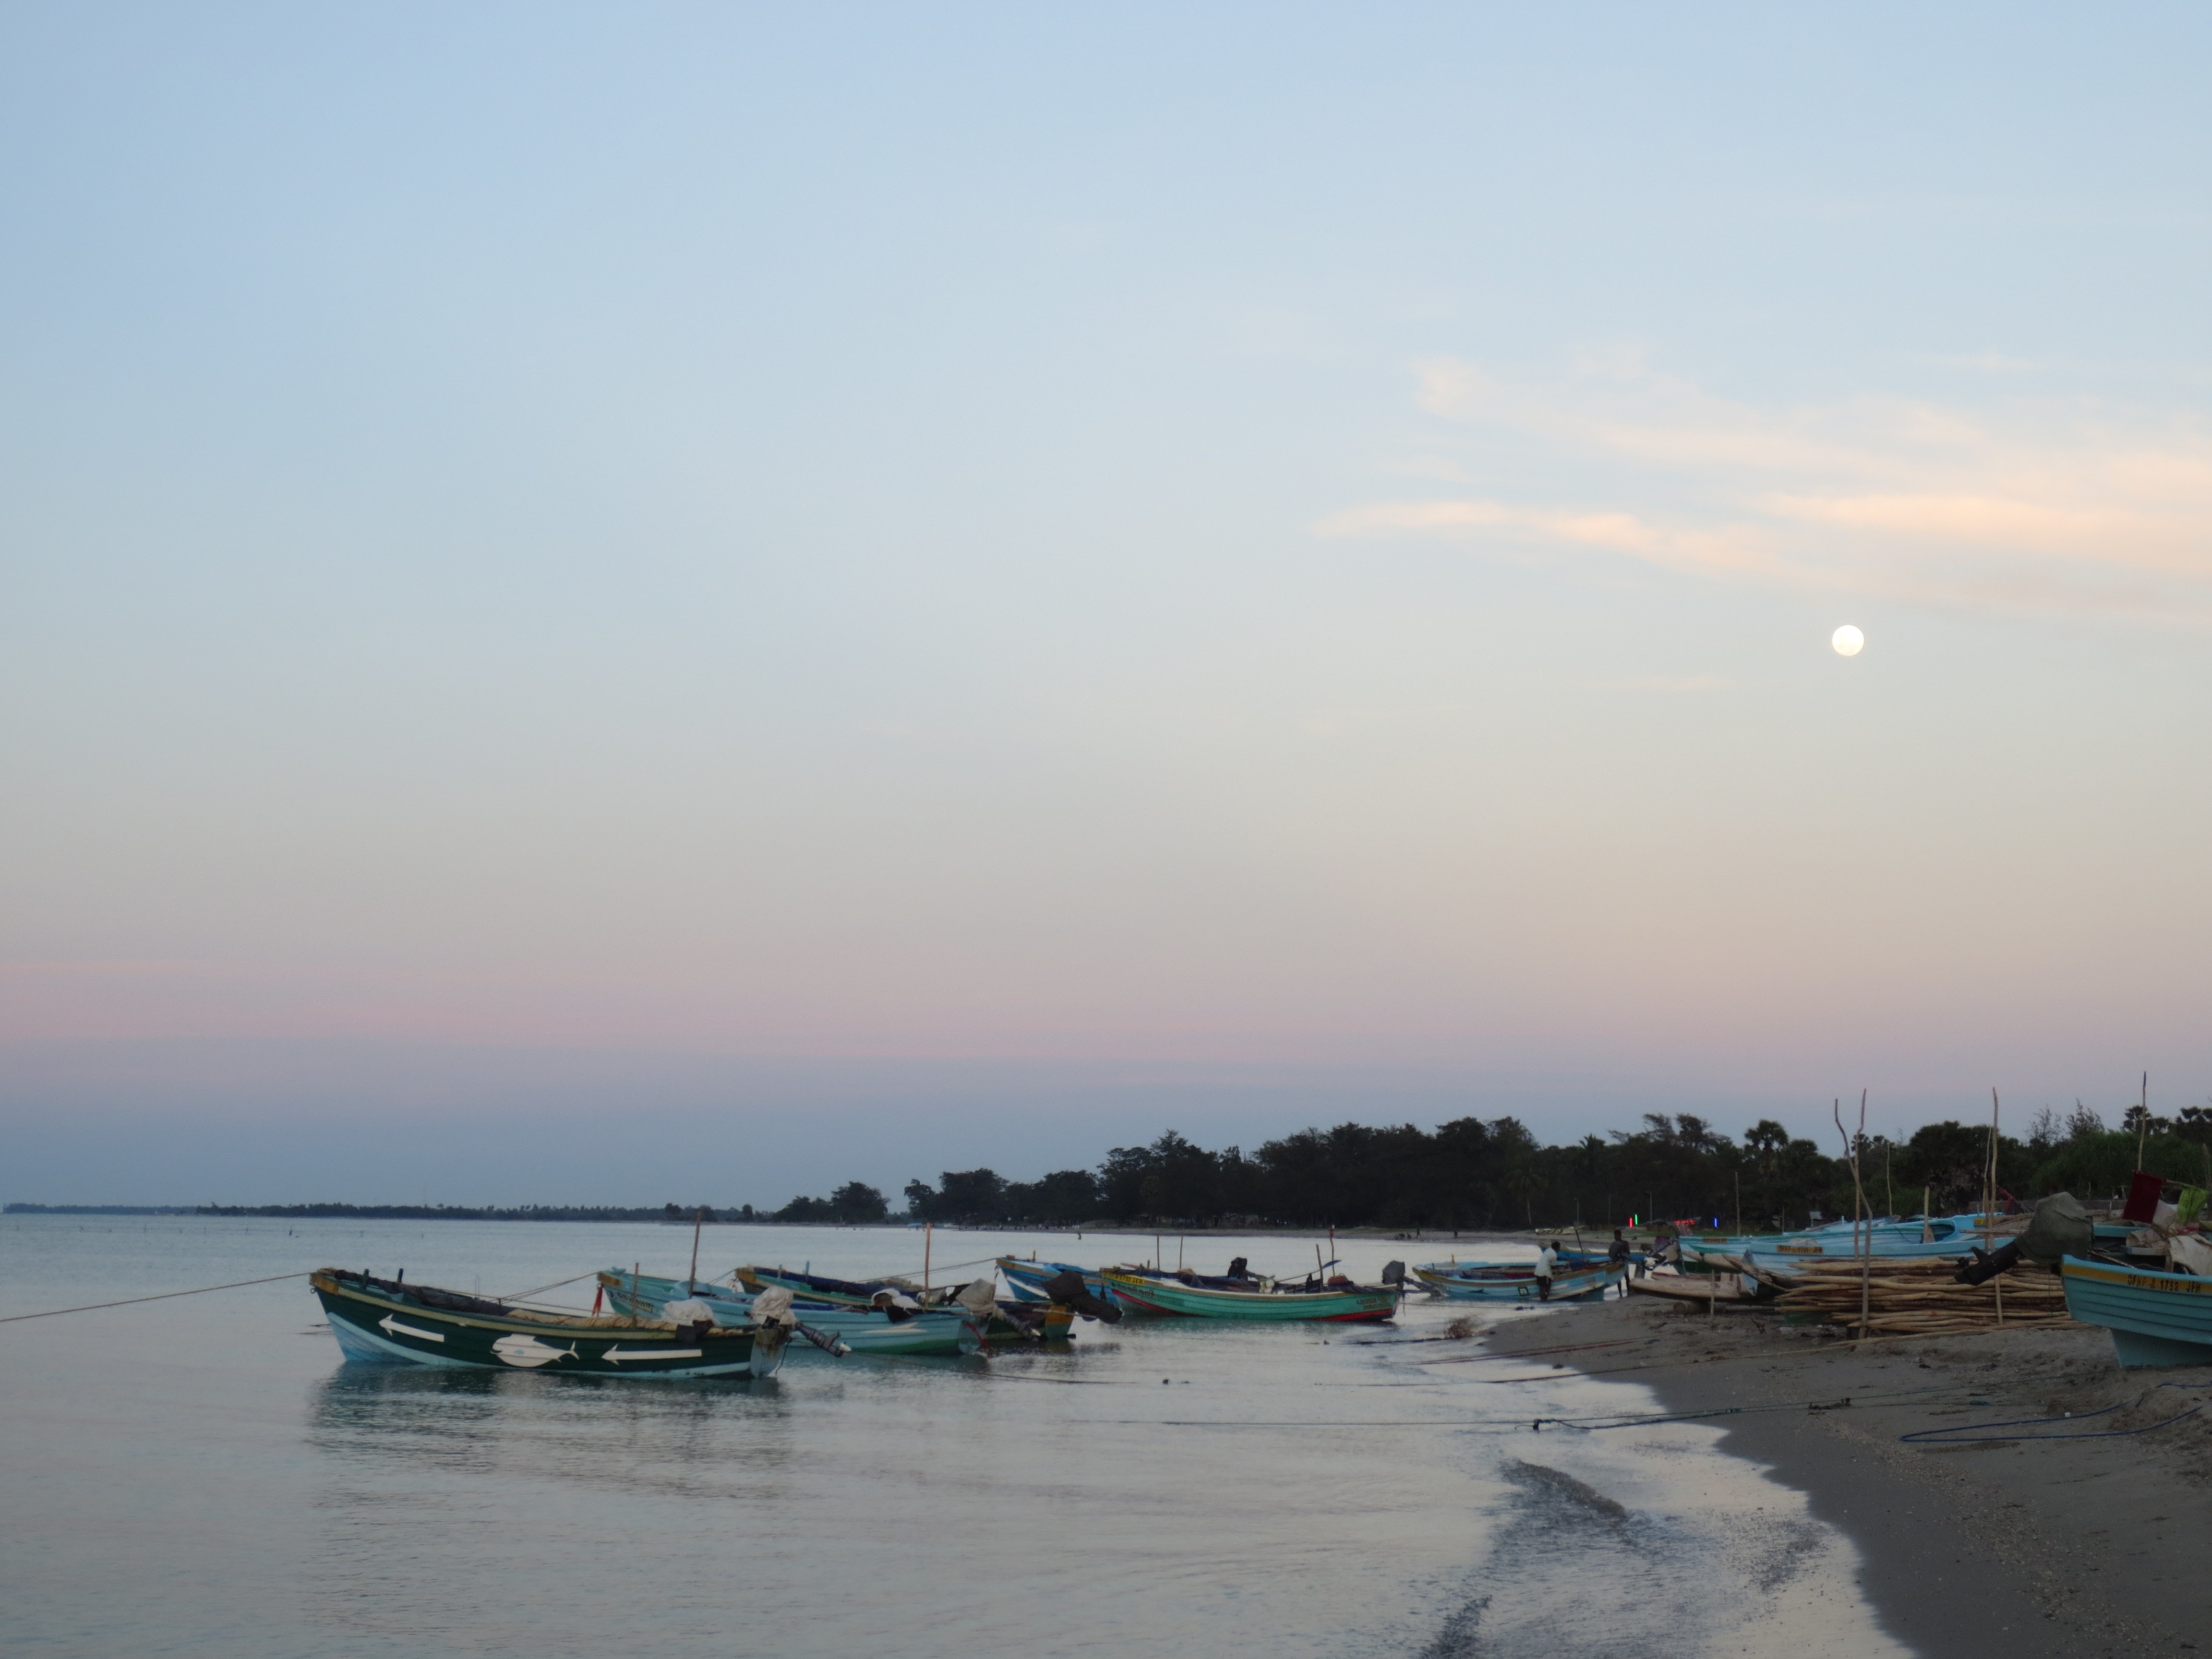
beach, sea, coast, water, ocean, horizon, sky, sunset, boat, morning, shore, wave, dawn, dusk, vehicle, bay, body of water, boats